Dirk

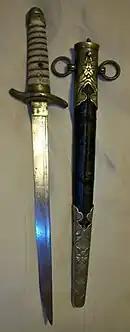
Japanese WW2 naval dirk

The Scottish dirk (also "Highland dirk", Scottish Gaelic: ), as a symbolic traditional and ceremonial weapon of the Highland Cathairean (cateran or warrior), is worn by officers, pipers and drummers of Scottish Highland regiments. The development of the Scottish dirk as a weapon is unrelated to that of the naval dirk; it is a modern continuation of the 16th-century ballock or rondel dagger.